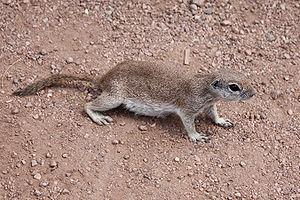
L'Écureuil terrestre à queue ronde est un rongeur de la famille des Sciuridés qui vit dans une zone restreinte de l'Aridamérique.